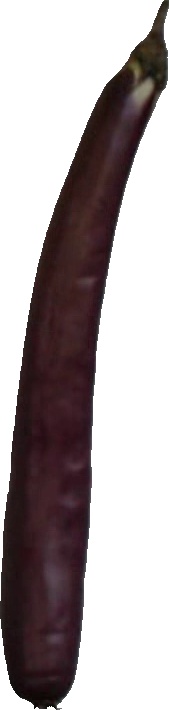
Label: eggplant_long_1